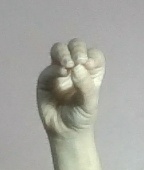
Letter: ha